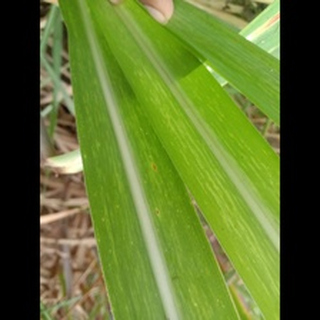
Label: sugarcane_mosaic